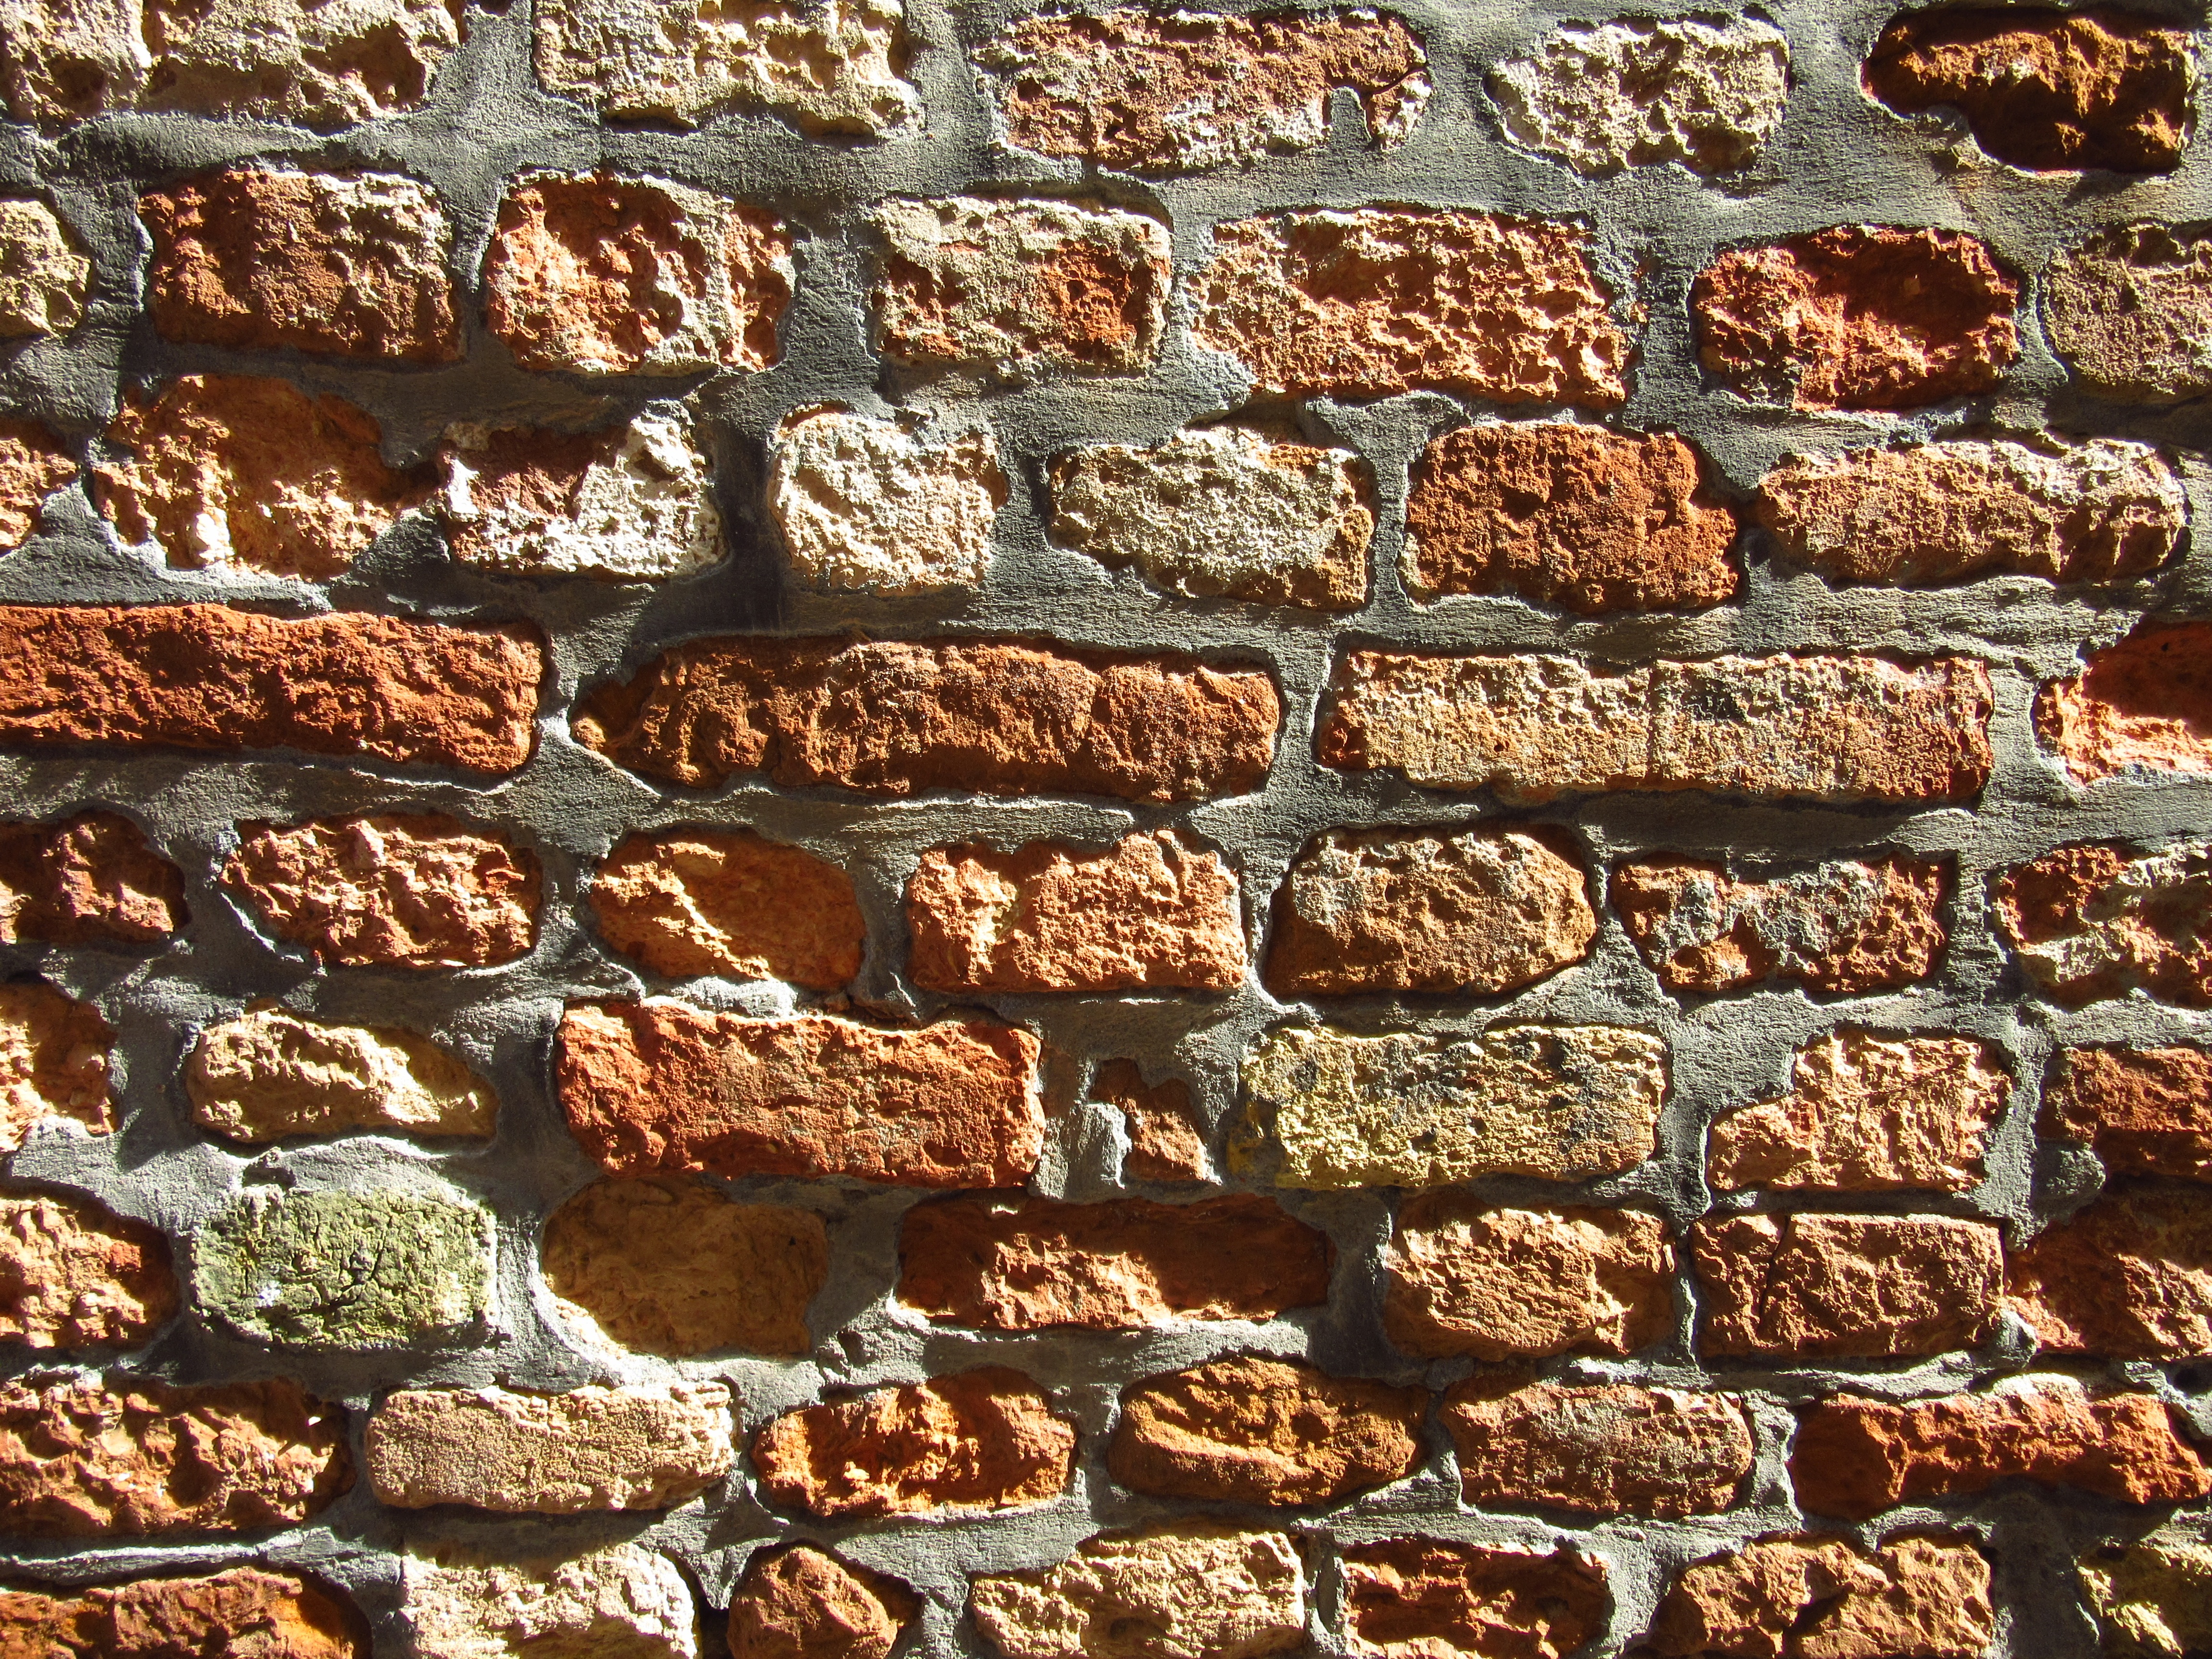
rock, texture, old, cobblestone, wall, pattern, soil, stone wall, brick, material, rubble, background, mortar, bricks, brickwork, masonry, flooring, ancient history